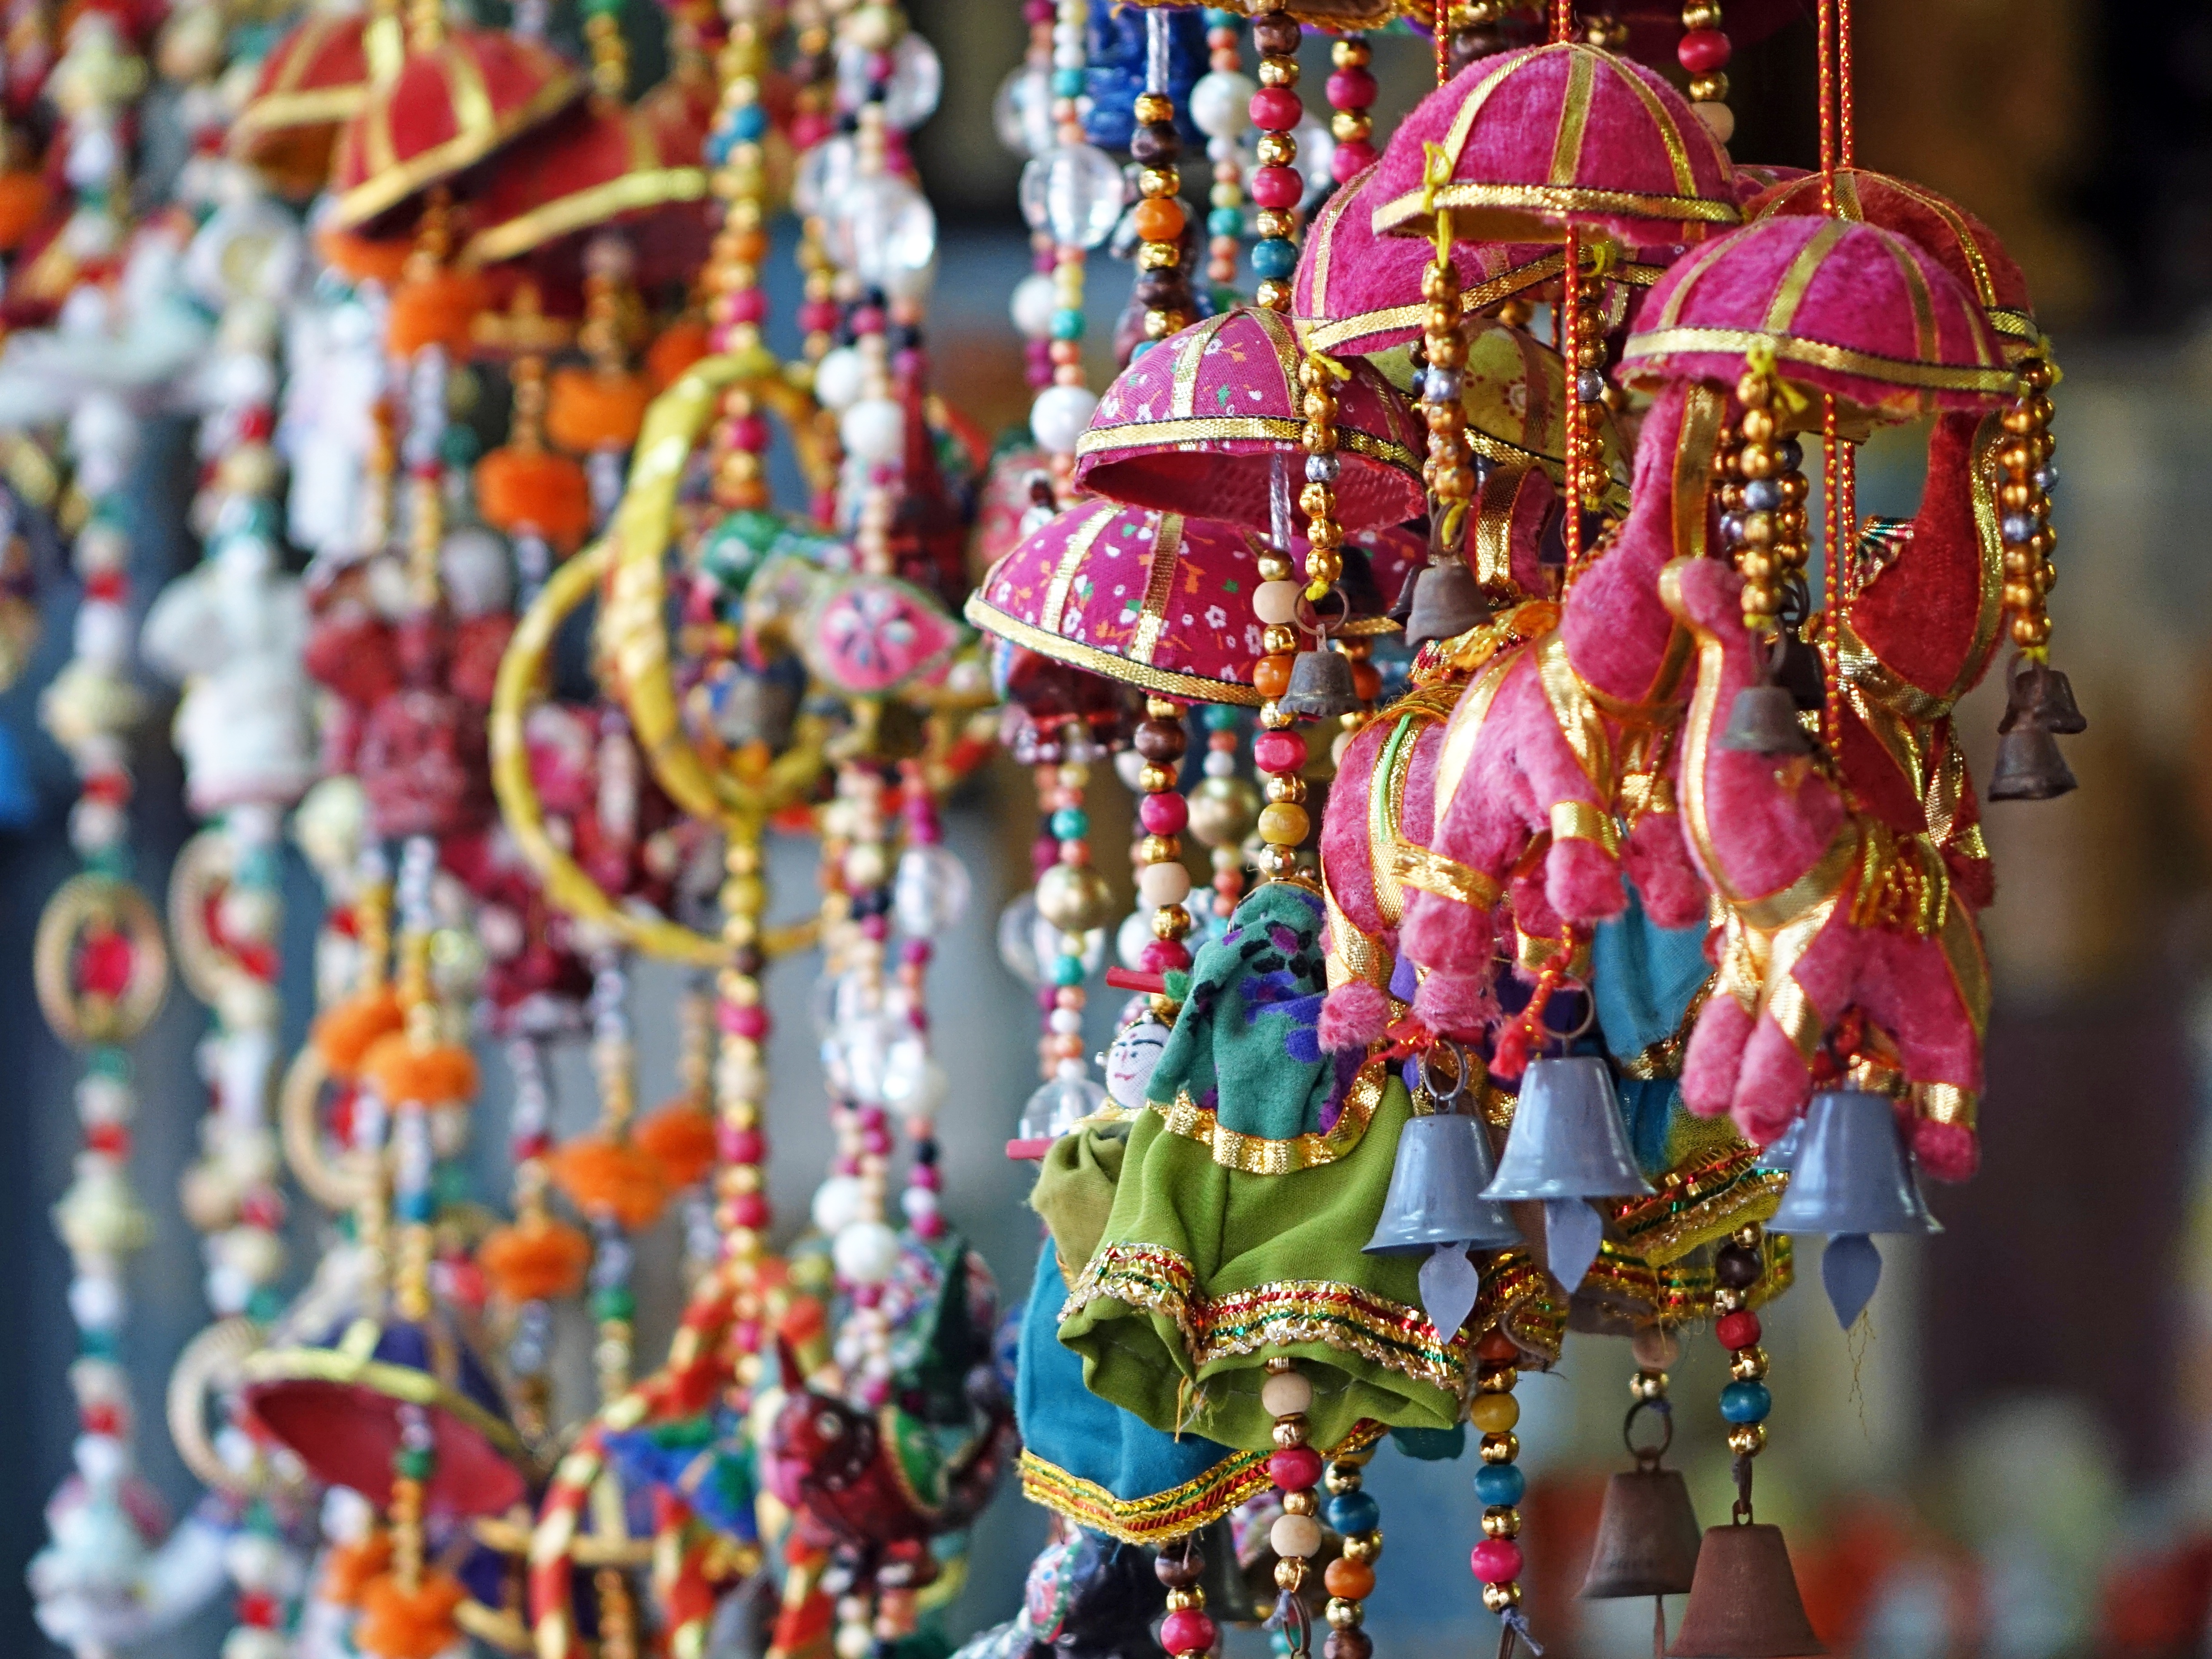
travel, shop, carnival, color, asia, colorful, tourism, festival, background, temple, decorative, exotic, tradition, singapore, indian, fair, orient, hinduism, hindu temple, chinese new year, little india, hanging decoration